Galicia Biological Mission

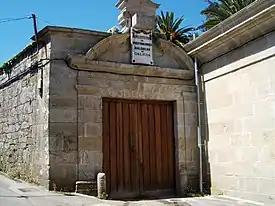
One of the doors of the pazo.

In February 2022, the CSIC integrated the Agrobiological Research Institute of Galicia (based in Santiago de Compostela) into the Biological Mission of Galicia.